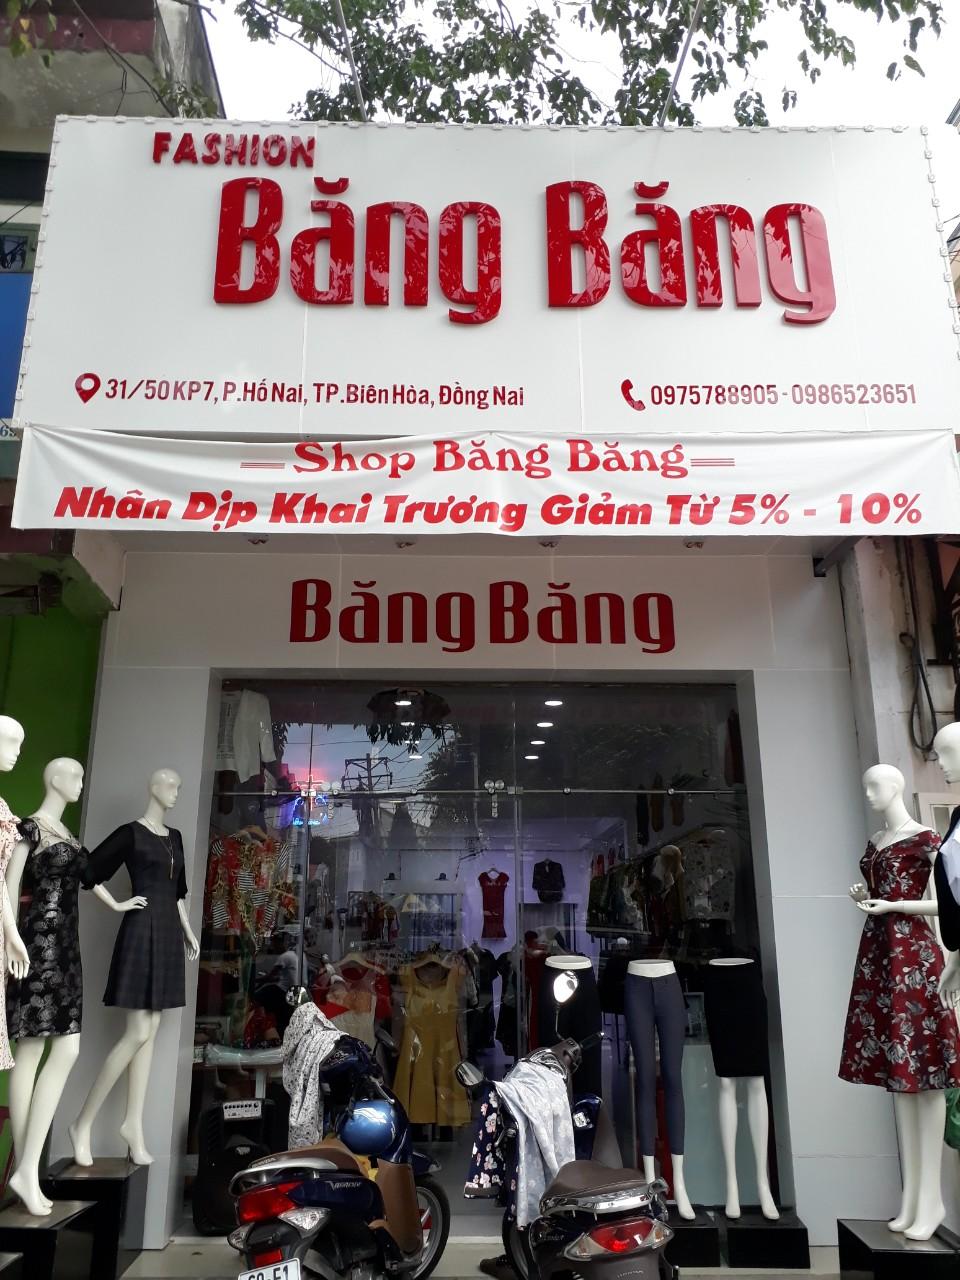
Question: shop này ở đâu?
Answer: shop này ở 31/50 khu phố 7, phường hồ nai, thành phố biên hòa, đồng nai